Elchin Asadov

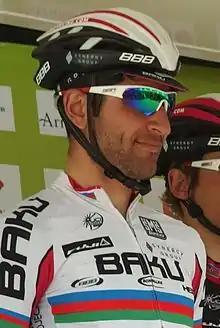
Asadov in 2015

Elchin Asadov (born 12 February 1987) is an Azerbaijani racing cyclist, who currently rides for UCI Continental team . He rode at the 2014 UCI Road World Championships.